Panchatantra

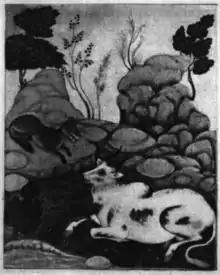
The evil jackal Damanaka meets the innocent bull Sañjīvaka. Indian painting, 1610.

The third treatise discusses war and peace, presenting through animal characters a moral about the battle of wits being a strategic means to neutralize a vastly superior opponent's army. The thesis in this treatise is that a battle of wits is a more potent force than a battle of swords. The choice of animals embeds a metaphor of a war between good versus evil, and light versus darkness. Crows are good, weaker and smaller in number and are creatures of the day (light), while owls are presented as evil, numerous and stronger creatures of the night (darkness). The crow king listens to the witty and wise counsel of Ciramjivin, while the owl king ignores the counsel of Raktaksa. The good crows win.